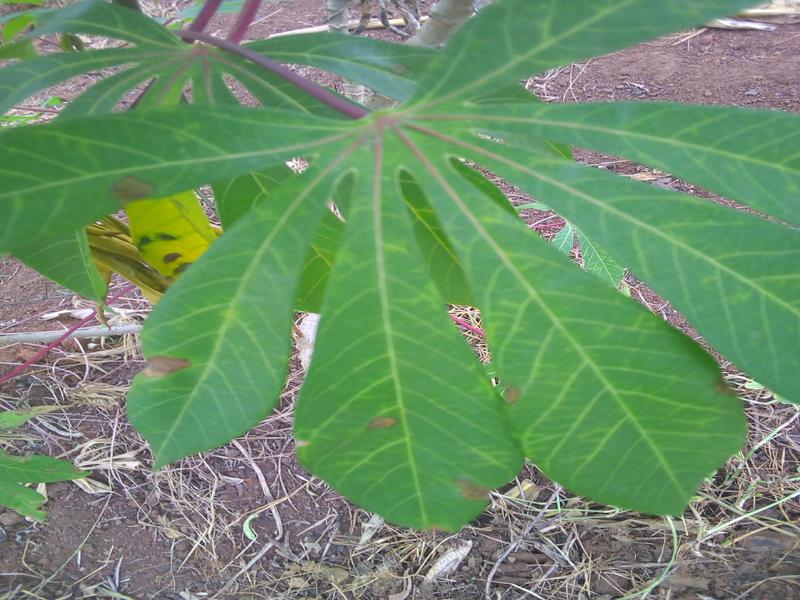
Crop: cassava
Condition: brown_streak_disease